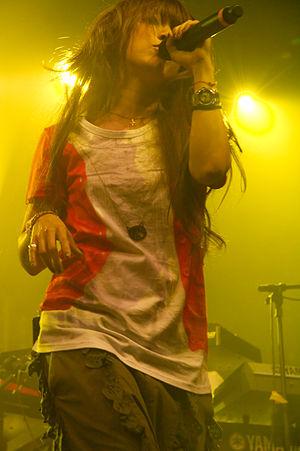
Puffy AmiYumi en concert à Japan Expo 2009 (Paris, France)